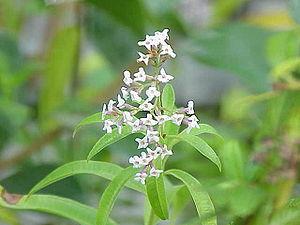
La province de Misiones est une province d'Argentine située dans le nord-est du pays. Elle est bordée à l'ouest par le Paraguay, à l'est du nord au sud par le Brésil et au sud-ouest par la province de Corrientes.
Aloysia est un genre végétal qui regroupe près de 40 espèces de plantes à fleurs de la famille des Verbenaceae originaires d'Amérique, dont la plus connue est Aloysia citrodora, une verveine citronnée.